Édgar Vivar

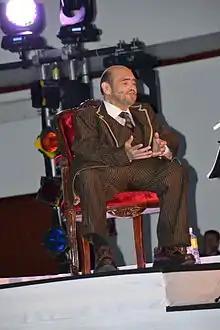
Vivar at the ITSEM Mexico City campus in 2014

Édgar Ángel Vivar Villanueva (born 28 December 1948) is a Mexican actor and comedian. He is best known for his characters of Señor Barriga and his son Ñoño from "El Chavo del Ocho", and El Botija from "Los Caquitos" and "Chespirito".